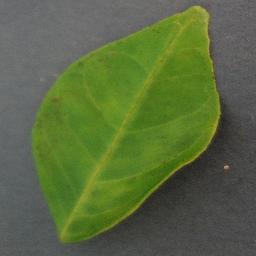
Label: Orange___Haunglongbing_(Citrus_greening)